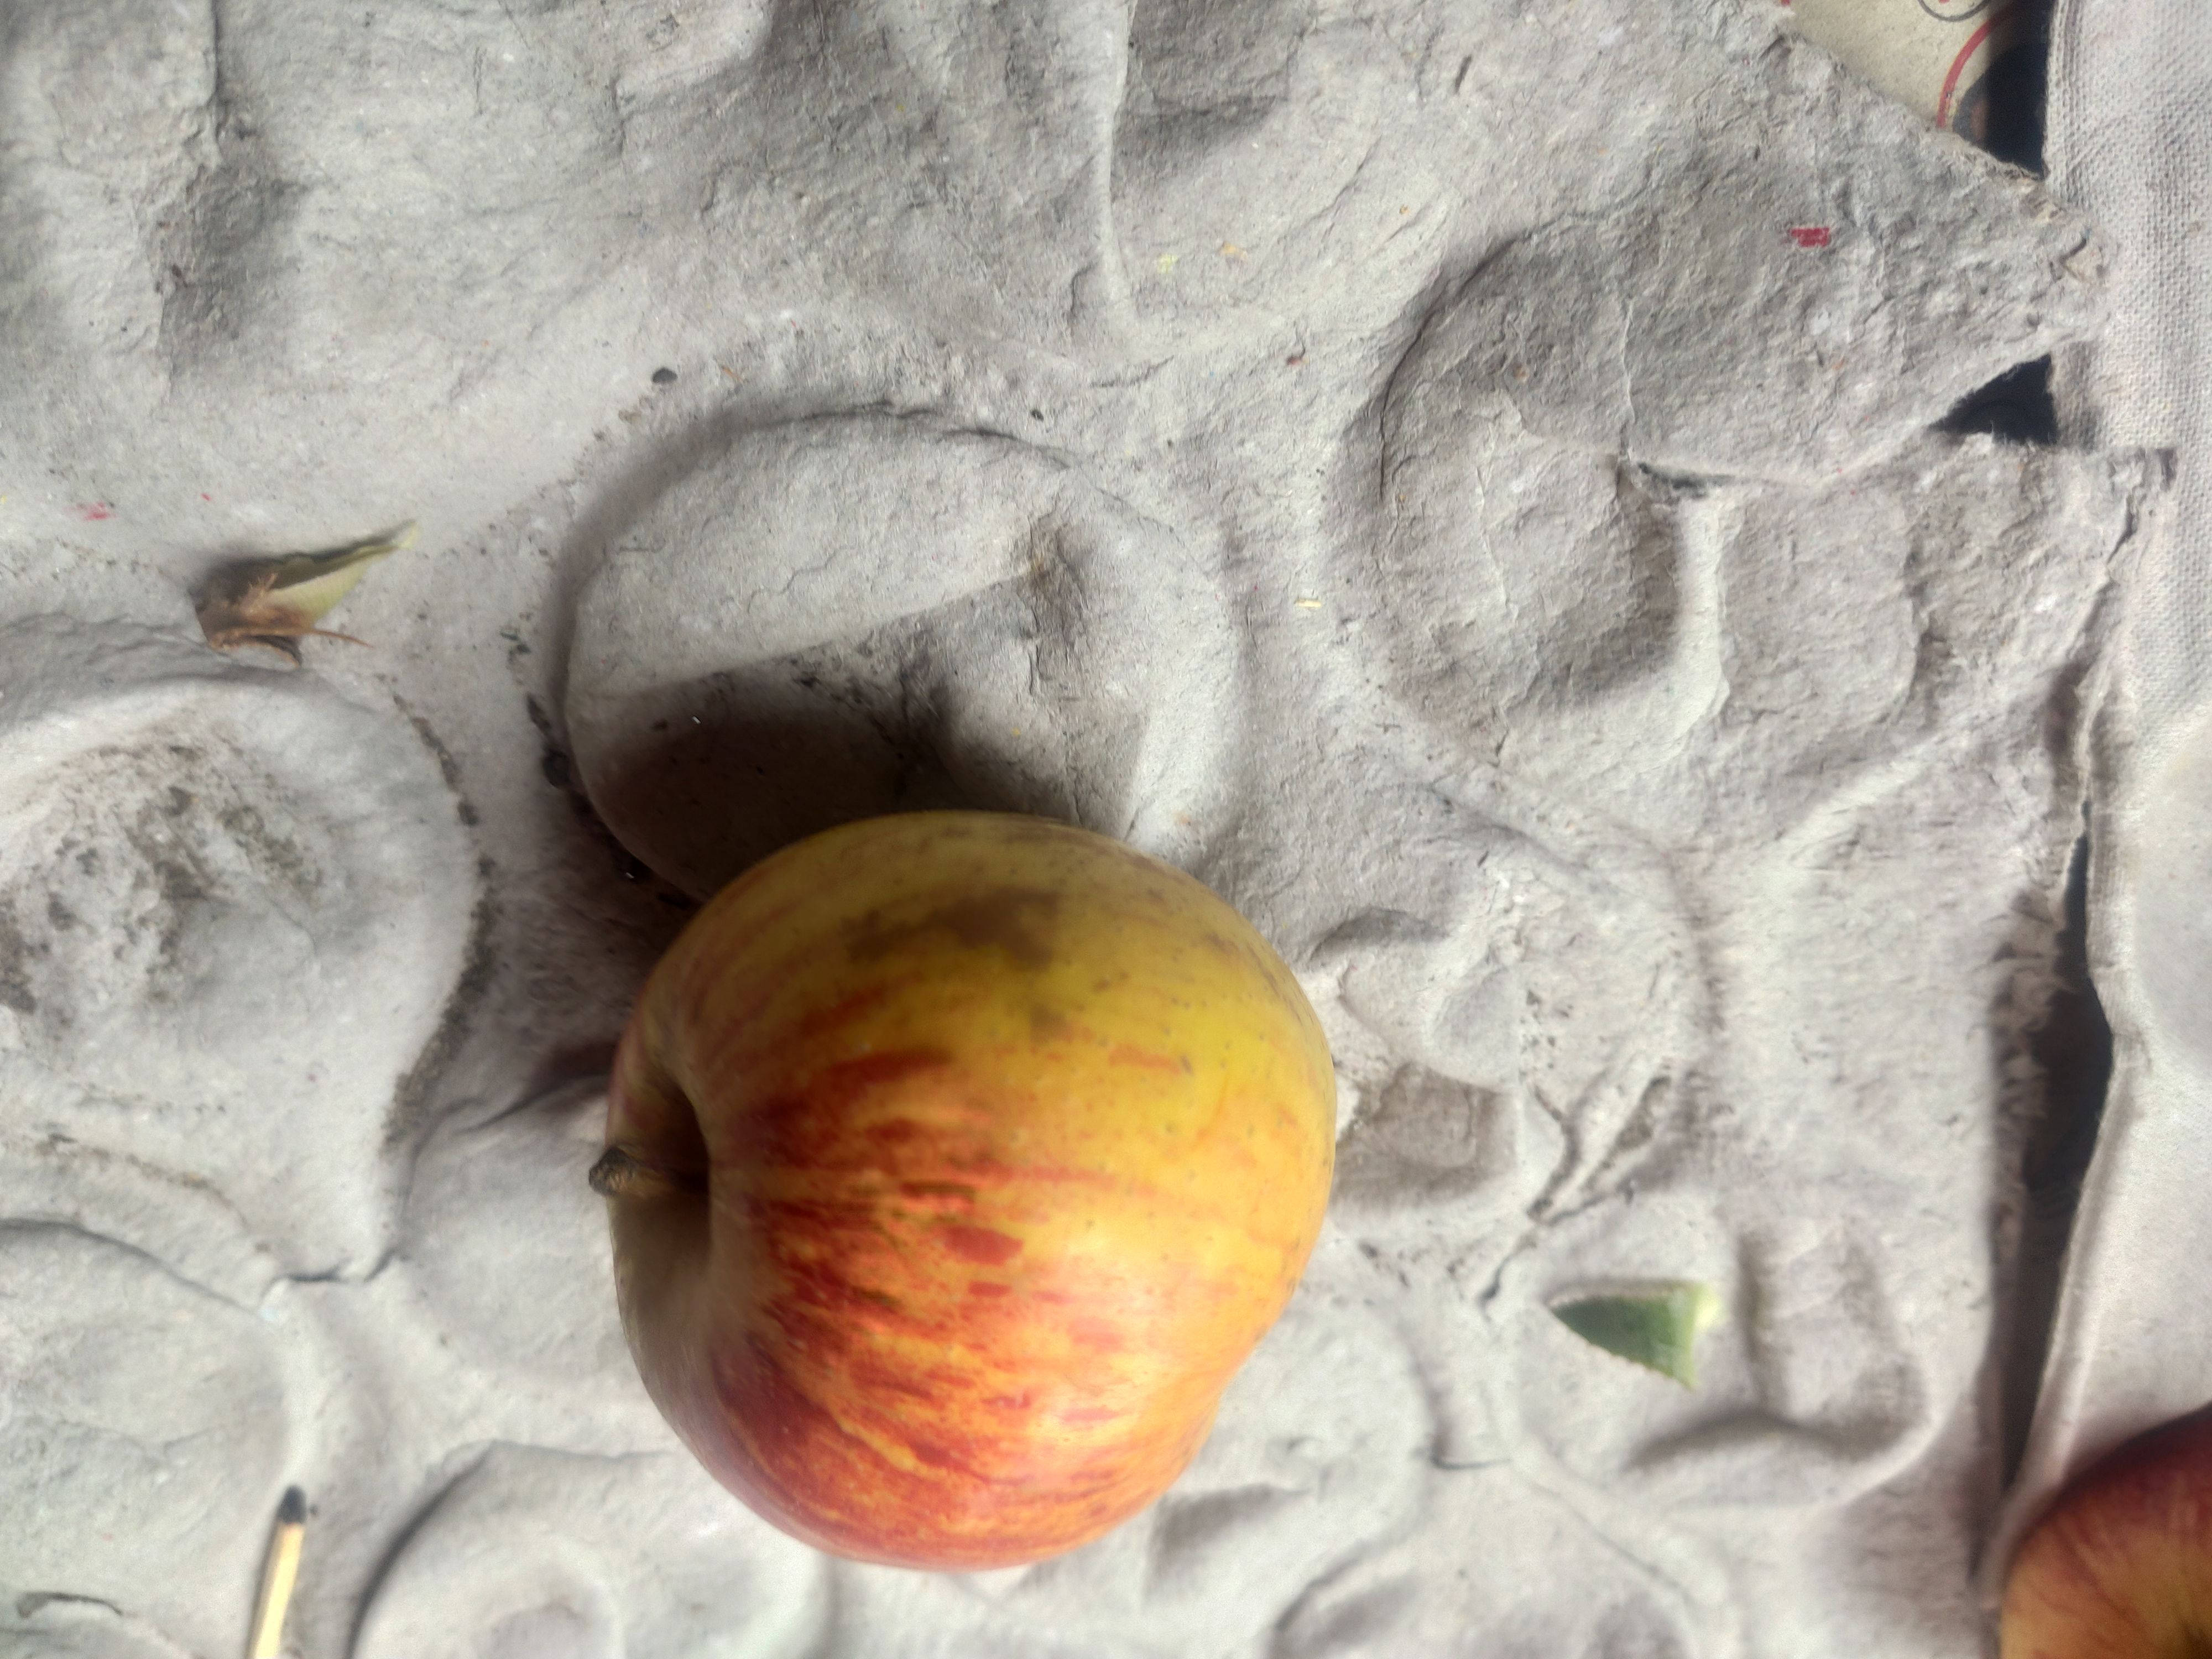
Fruit: apple
Grade: 2nd-grade